Bibim-guksu

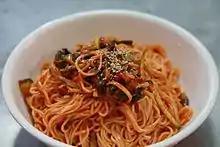
A bowl of "Bibim-guksu"

Bibim-guksu or spicy noodles, is a cold Korean noodle dish made with very thin wheat flour noodles called "somyeon" (소면/素麵) with added flavorings, is one of the most popular traditional noodle dishes in Korean cuisine and especially popular during summer.